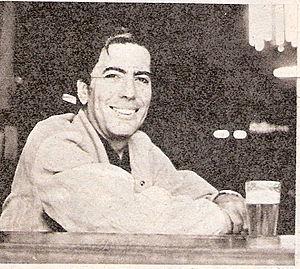
La guerre de Canudos ou campagne de Canudos est un conflit armé survenu à la fin du XIXᵉ siècle entre, d’une part, les troupes régulières de l'État de Bahia d’abord, de la république du Brésil ensuite, et d’autre part, un groupe de quelque 30 000 colons établis en communauté autonome dans un village fondé par eux dans le nord-est de Bahia près de l’ancienne ferme de Canudos, et rebaptisé Belo Monte.